Brač

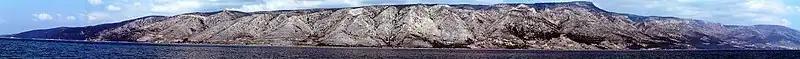
Southern side of Brač

The island is mostly made of limestone, which has shaped the history and economy of the island. The limestone originated in the Cretaceous about 100 million years ago, but Brač became an island only after the last ice age, (within the last 12,000 years, in the Holocene). Due to erosion and sedimentation, the island also has sandstone, breccia, clay, and terra rossa.